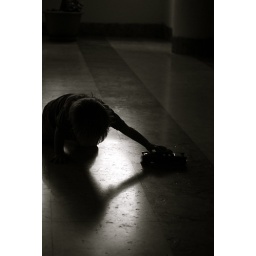
Leo driving his new wooden car all over the hotel lobby